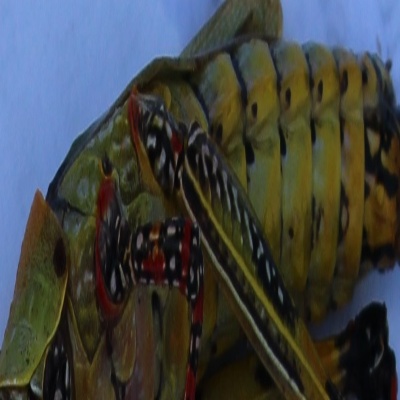
Crop: Maize
Condition: grasshoper